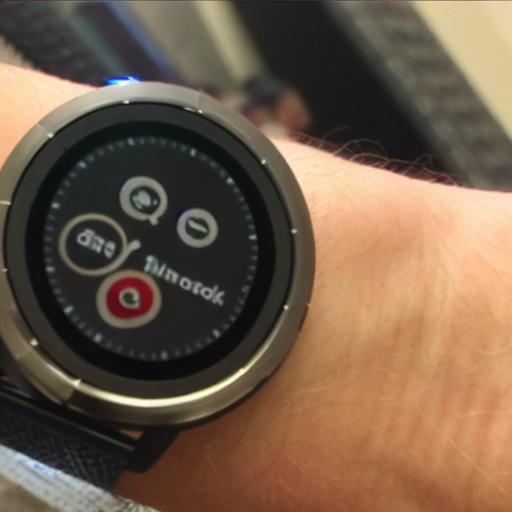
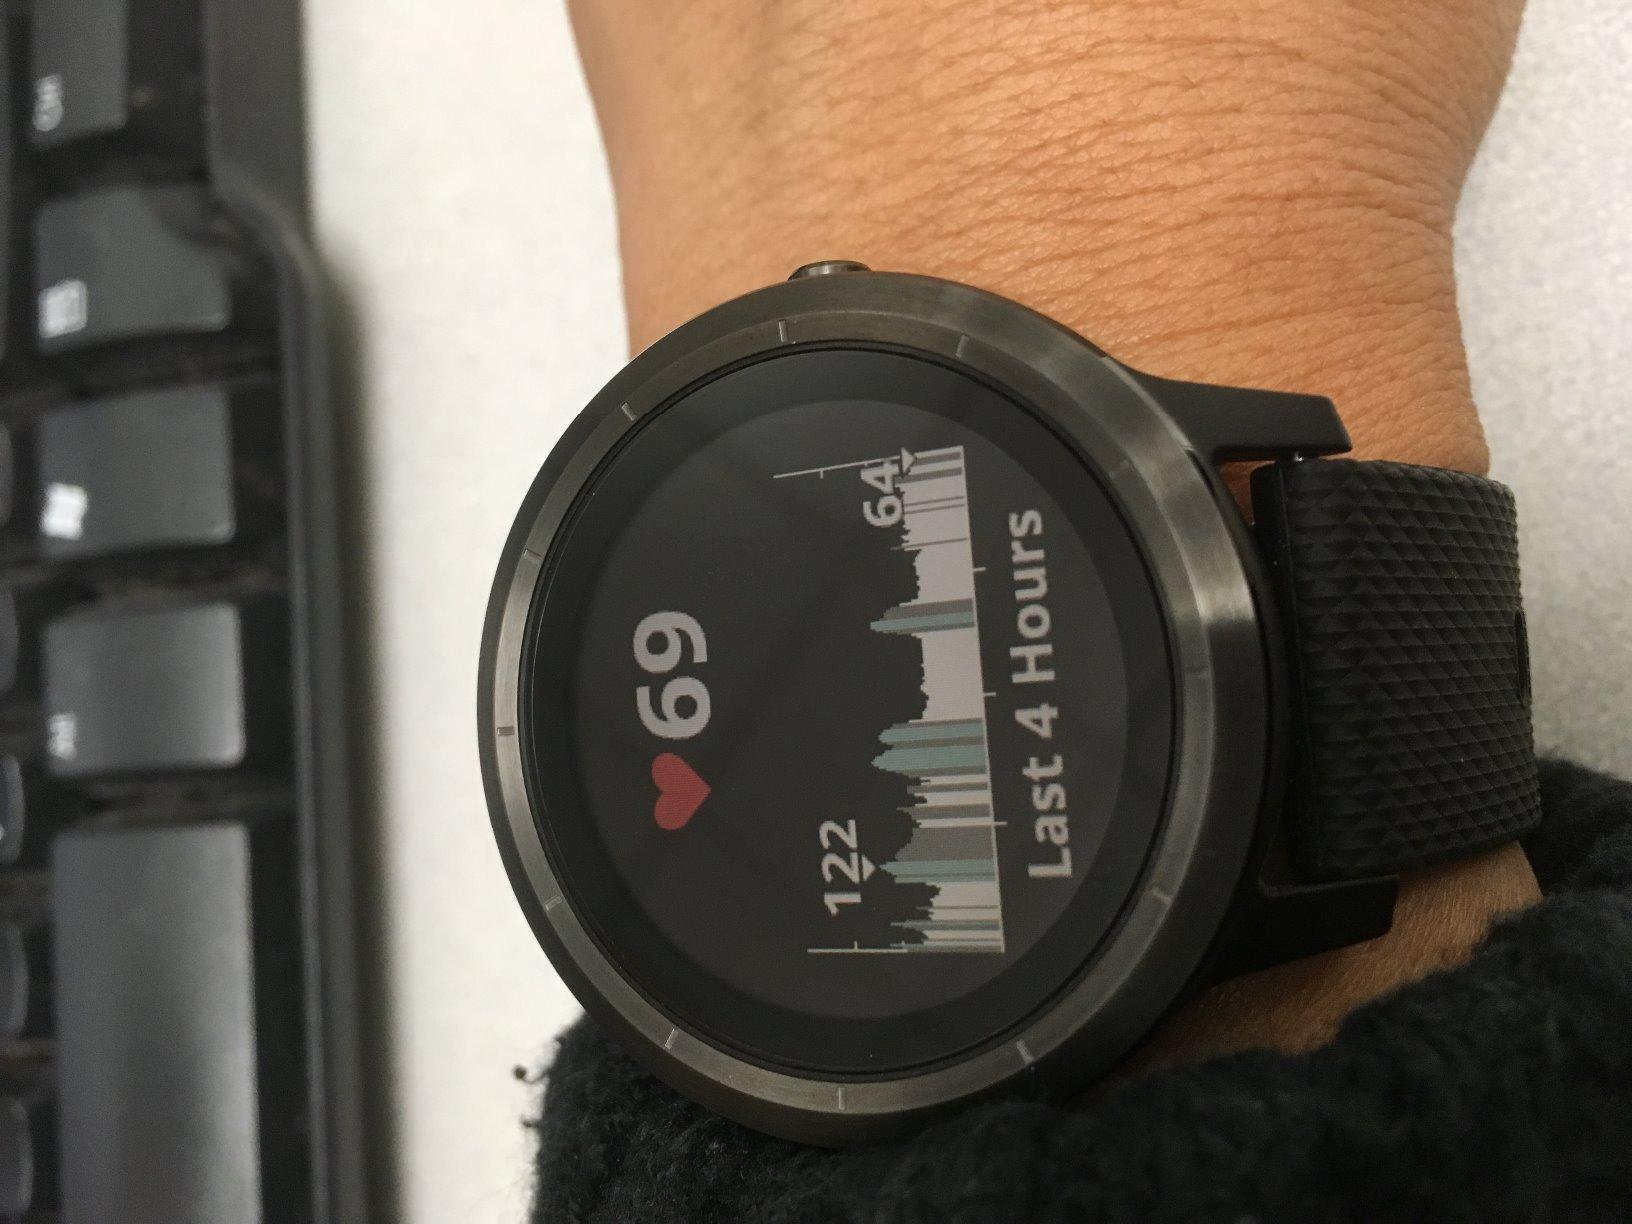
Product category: smartwatch
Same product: no